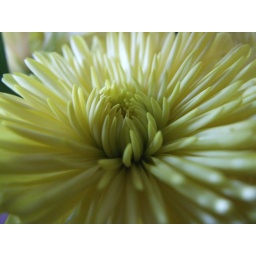
My husband brought me home a bouquet of flowers today and this mums are in the process of opening.